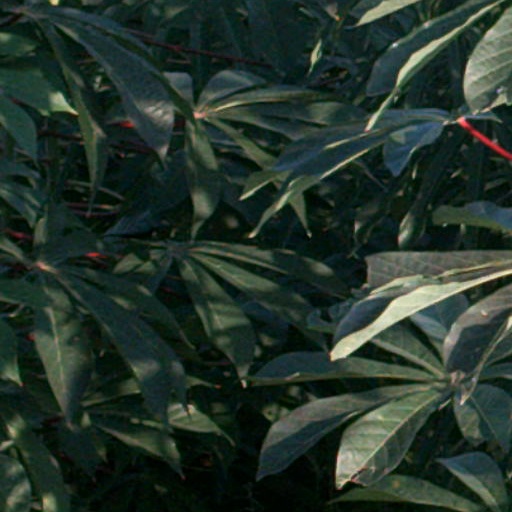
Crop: cassava